Largs railway station

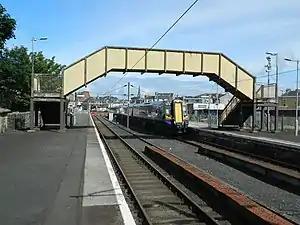
The bridge and platforms at Largs. A Class 380 is about to depart for Glasgow Central

Largs railway station is a railway station in the town of Largs, North Ayrshire, Scotland. The station is managed by ScotRail and is owned by Network Rail. It is on the Ayrshire Coast Line, south west of .